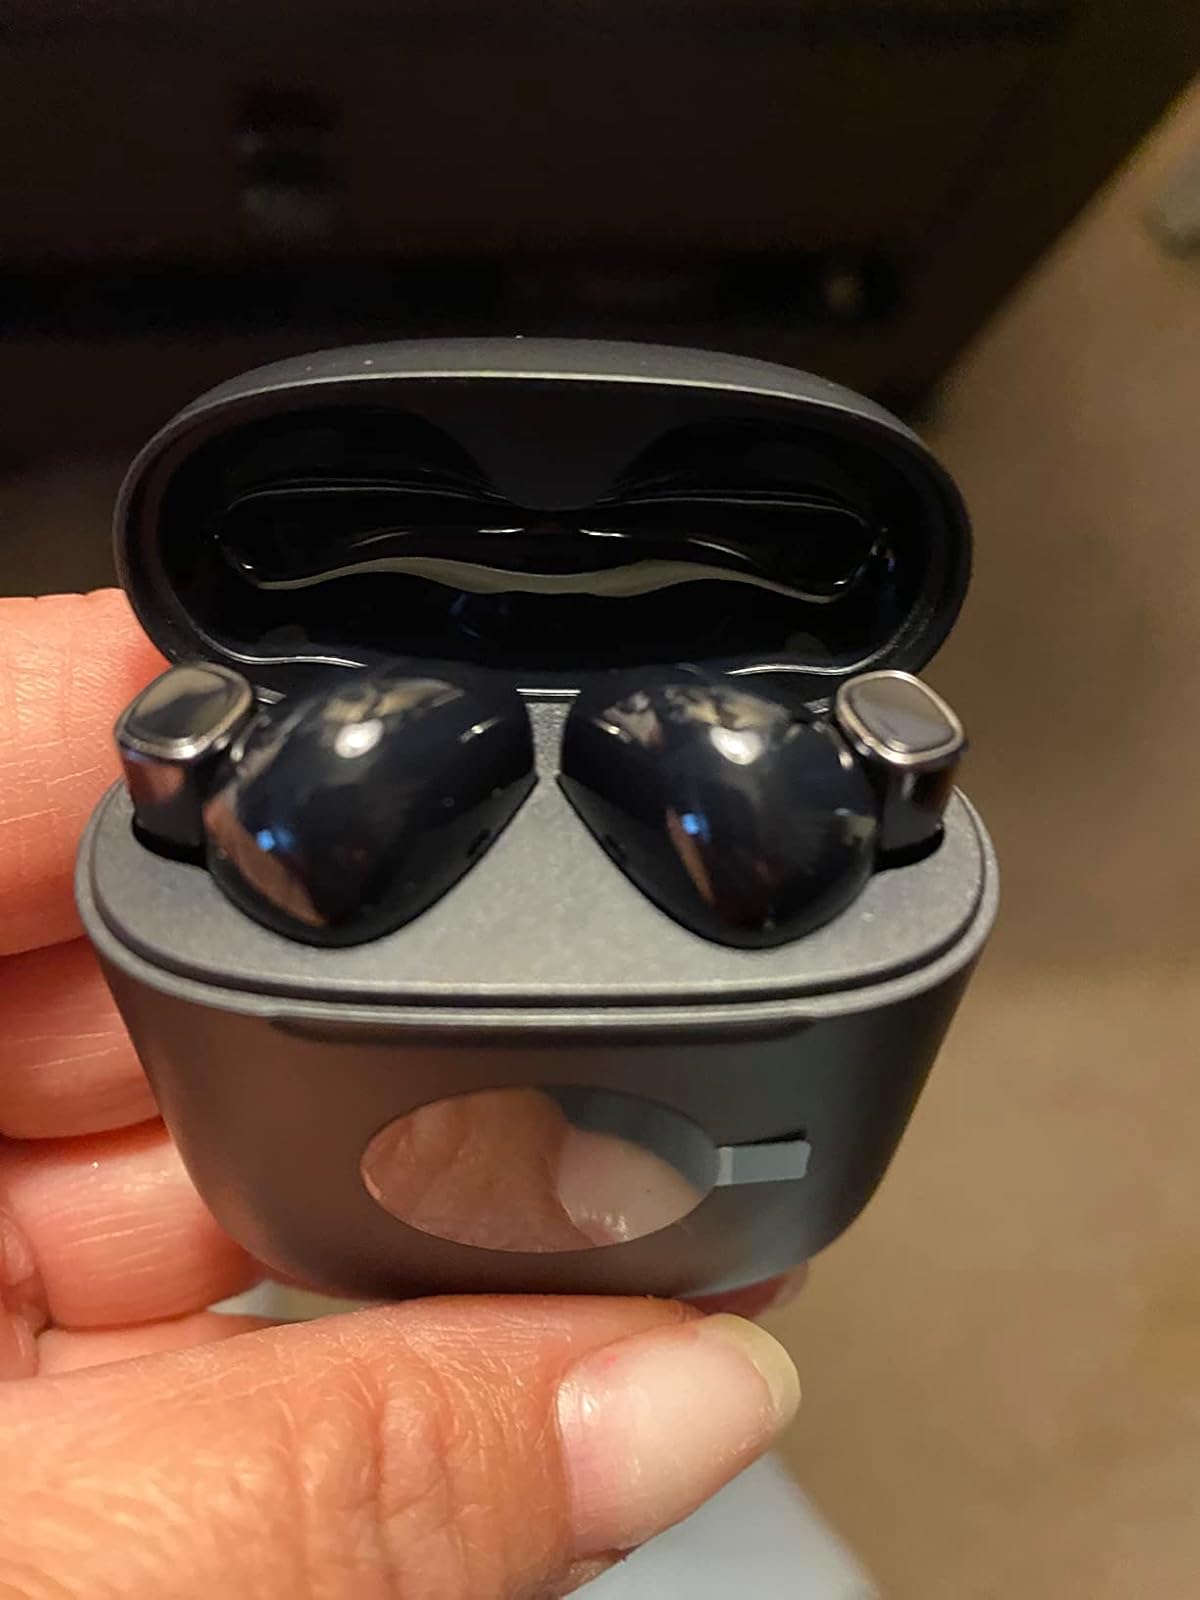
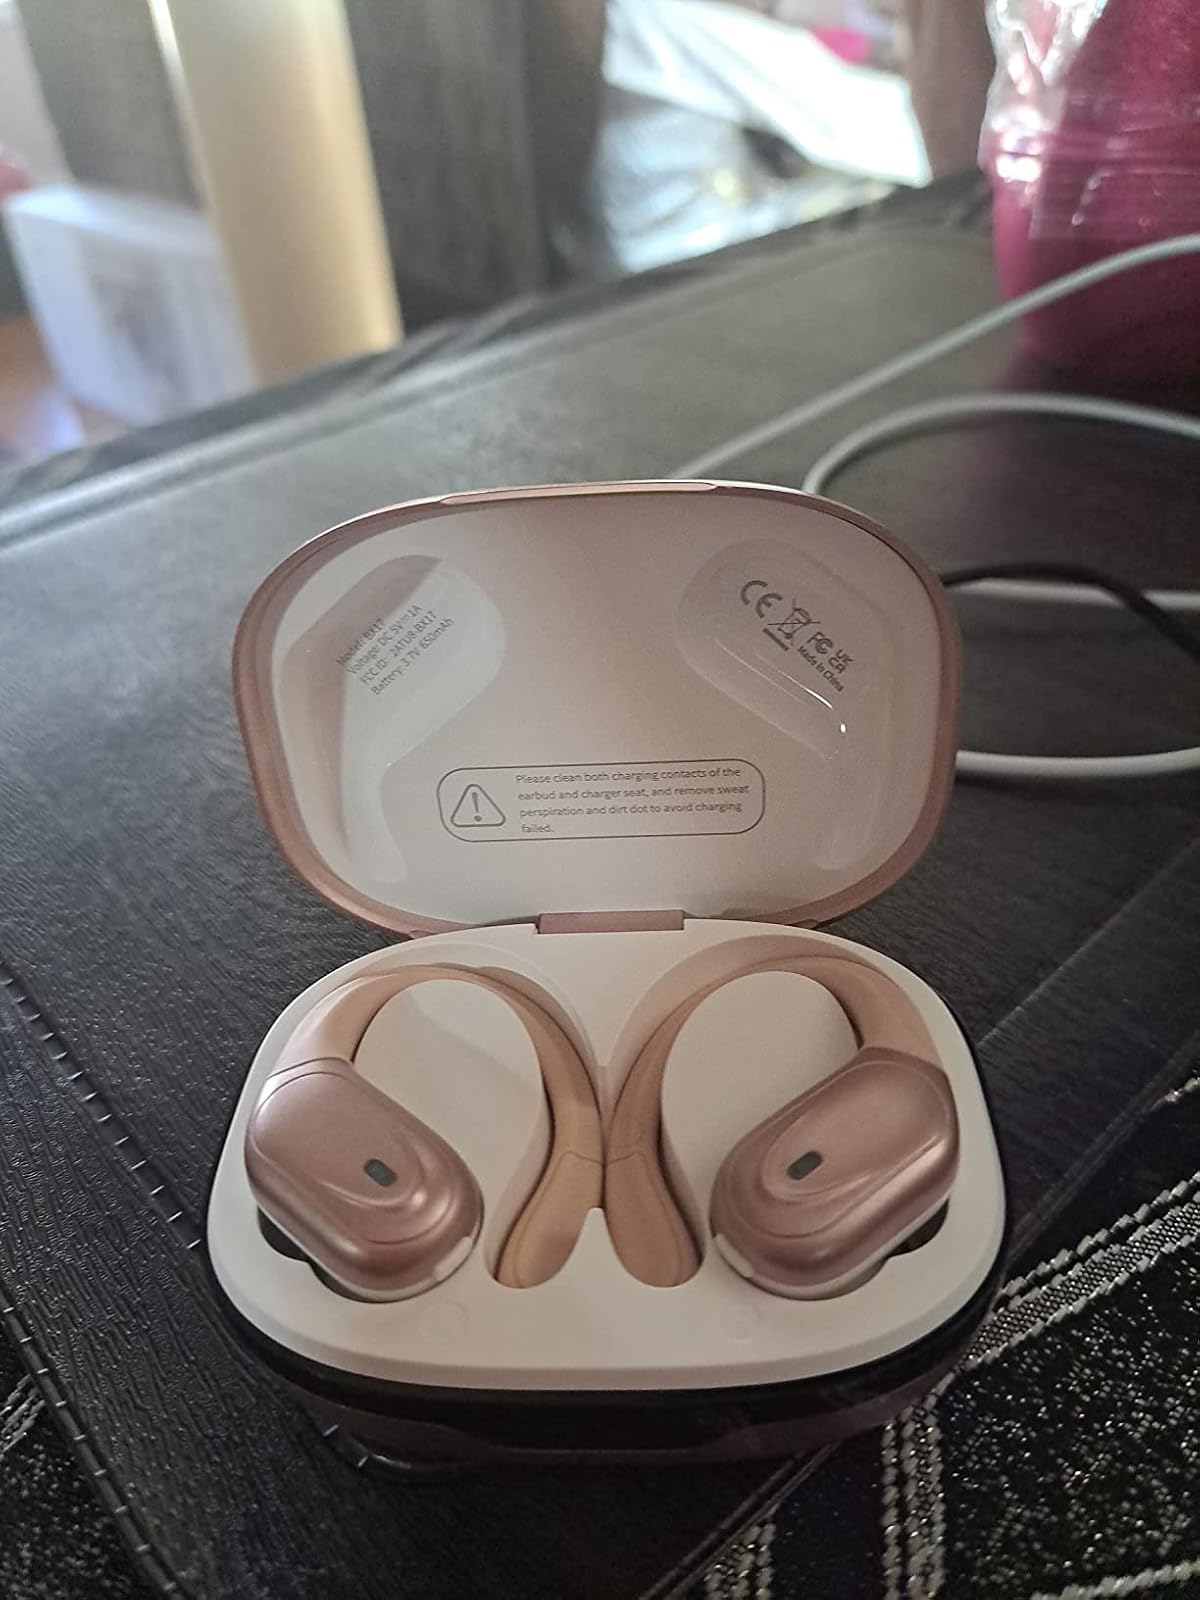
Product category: earbuds
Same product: no